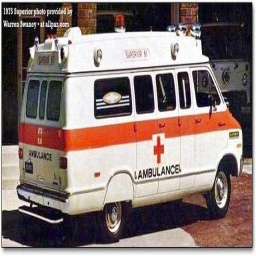
Label: ambulance